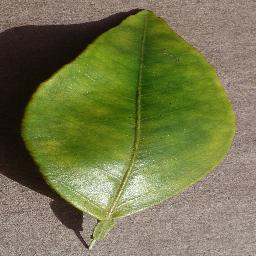
Label: Orange___Haunglongbing_(Citrus_greening)